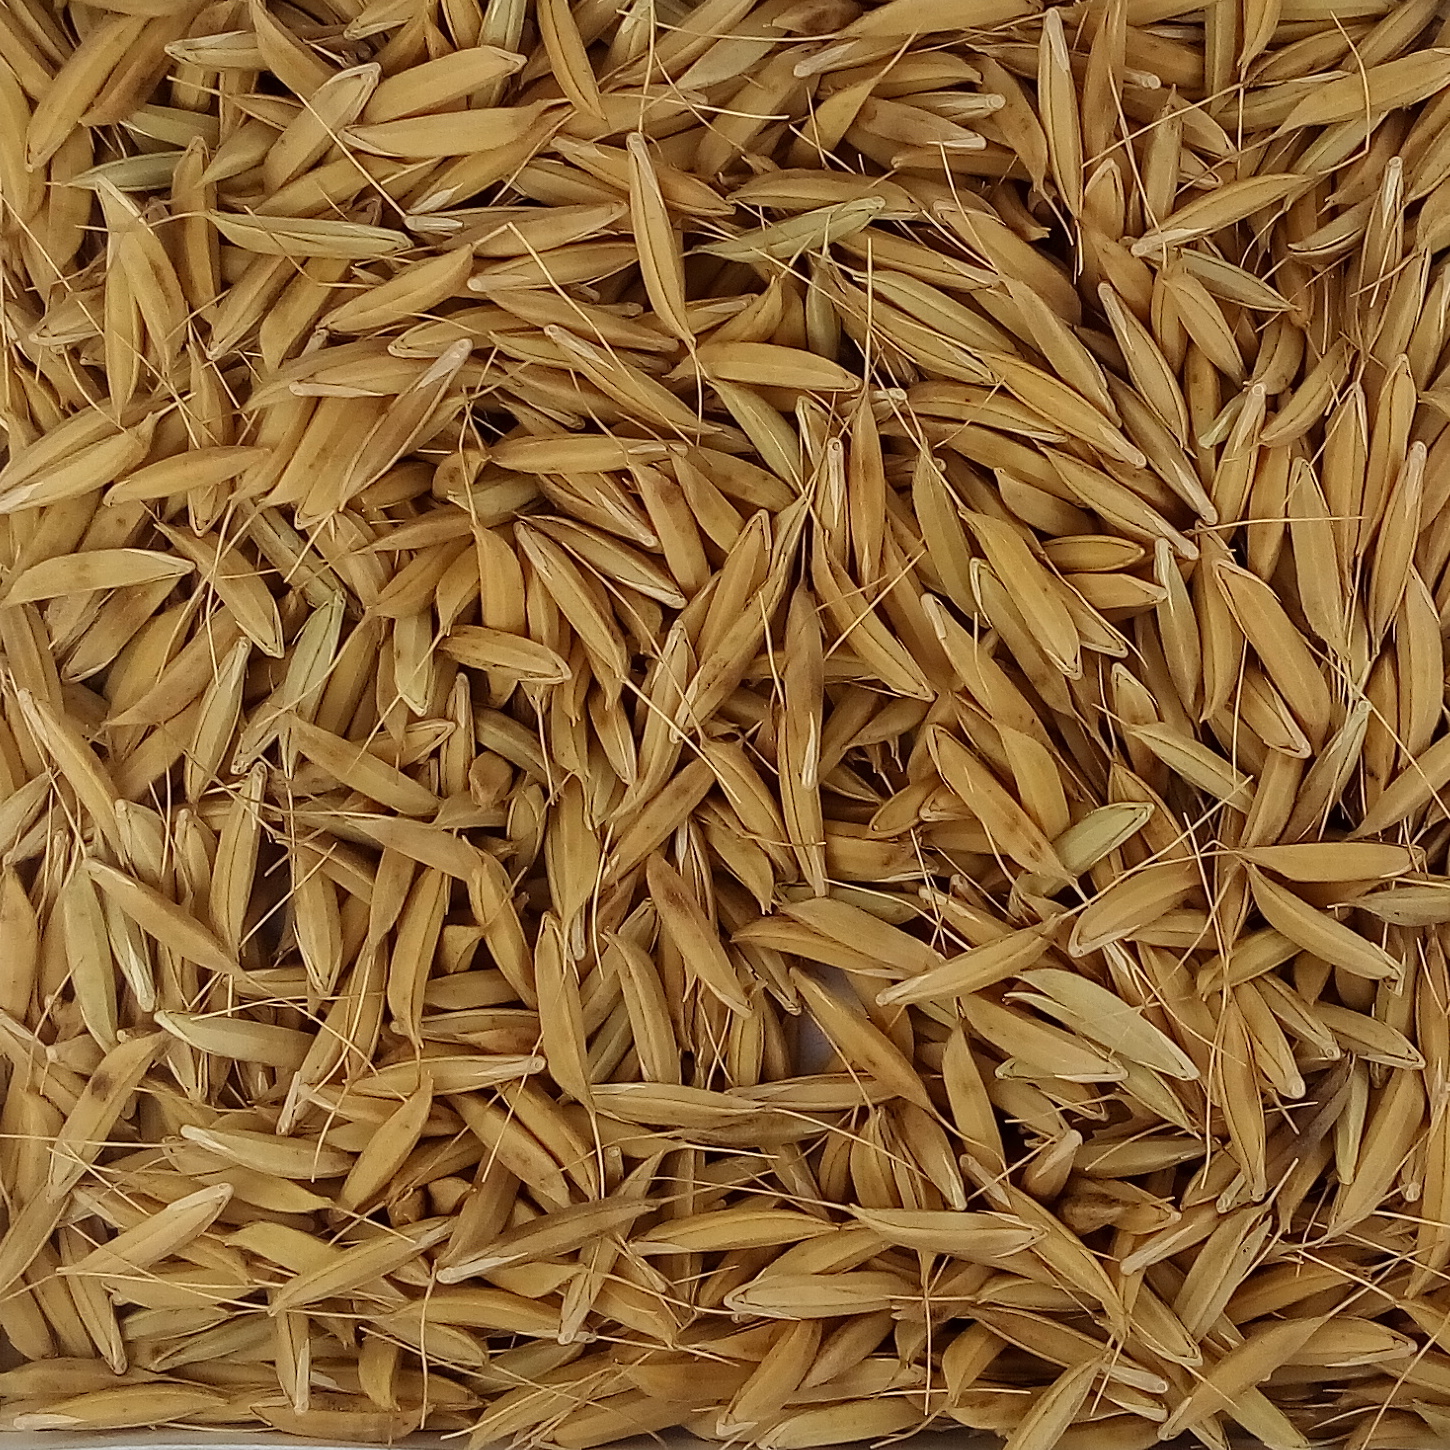
Rice seed variety: CSR_30